Mexican Federal Highway 95D

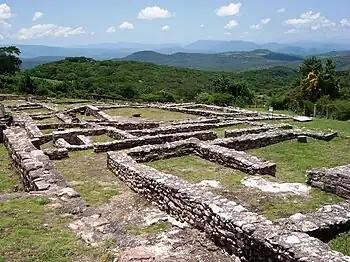
The Cuetlajuchitlán archeological site was discovered during construction of the Autopista del Sol and sits over a tunnel

On the south edge of Cuernavaca, Highway 95D and Highway 95 begin to parallel each other past communities such as Temixco. Travelers encounter the first toll booth of the Cuernavaca–Acapulco highway, commonly known as the "Autopista del Sol" (Sun Highway), at the exit to Emiliano Zapata, where incoming and exiting traffic are tolled in a new booth put into service in July 2016. The next interchange is the Highway to the Cuernavaca Airport, located near the ITESM Campus Cuernavaca in Xochitepec.